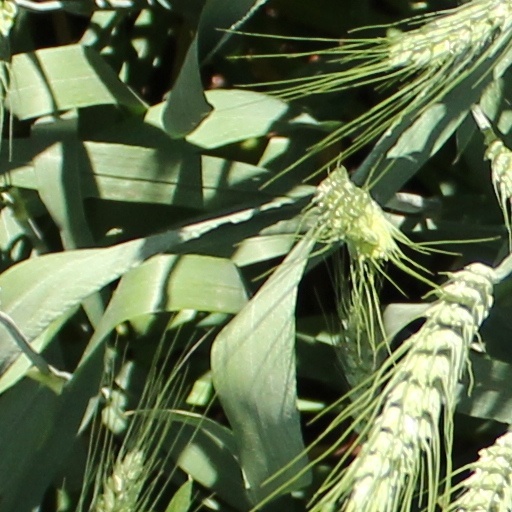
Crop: wheat